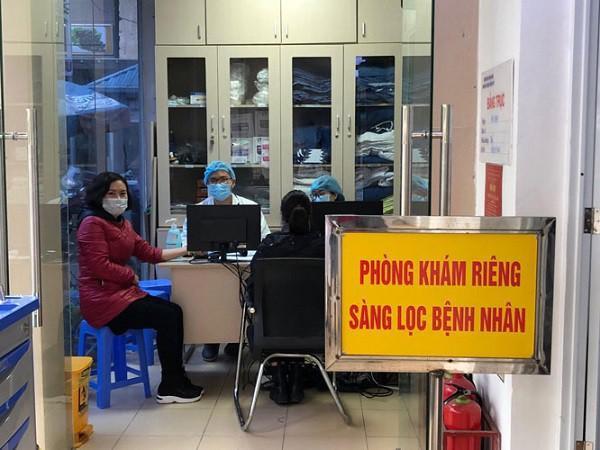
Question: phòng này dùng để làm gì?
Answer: phòng này dùng để sàng lọc bệnh nhân